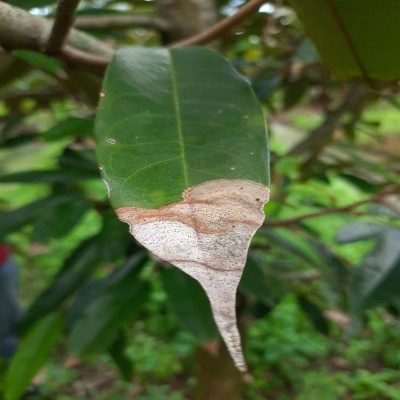
Label: Leaf_Colletotrichum